Jon Gomm

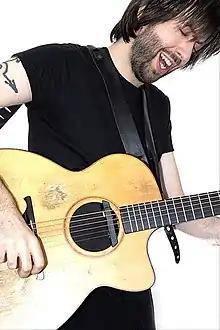
Jon Gomm by Danny North

Jon Gomm (born 11 July 1977) is an English singer-songwriter and performer. He employs percussive techniques on acoustic guitar, and his influences include genres such as blues, soul, rock and metal and the musician Michael Hedges. He has recorded three solo albums.